United Nations Security Council Resolution 1384

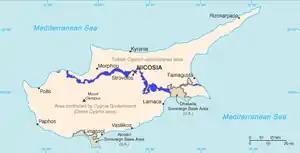
Buffer zone (blue) in Cyprus

United Nations Security Council resolution 1384, adopted unanimously on 14 December 2001, after reaffirming all resolutions on the situation in Cyprus, including Resolution 1251 (1999), the council renewed the mandate of the United Nations Peacekeeping Force in Cyprus (UNFICYP) for a further six months until 15 June 2002.